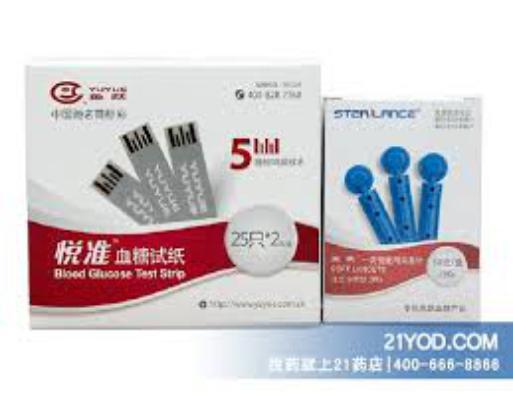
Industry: Medical